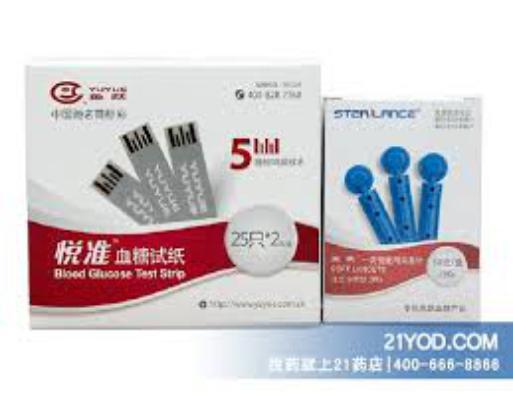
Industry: Medical